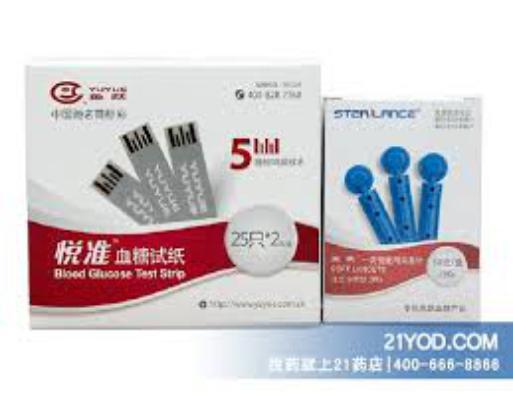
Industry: Medical